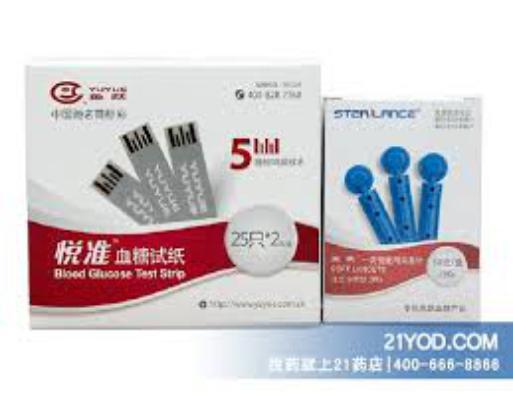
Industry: Medical